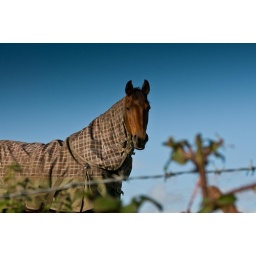
This horse lives in the field behind my house. I quite like his new winter outfit. Looks cosy :)